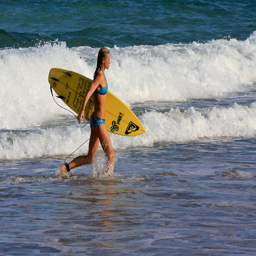
A woman is running along the ocean with a surfboard.
Girl in bikini walks through water holding her surfboard.
A woman walking through the waves carrying a surfboard.
A bikini-clad surfer carries her board into the surf.
A female surfer runs into the ocean with her yellow surfboard.